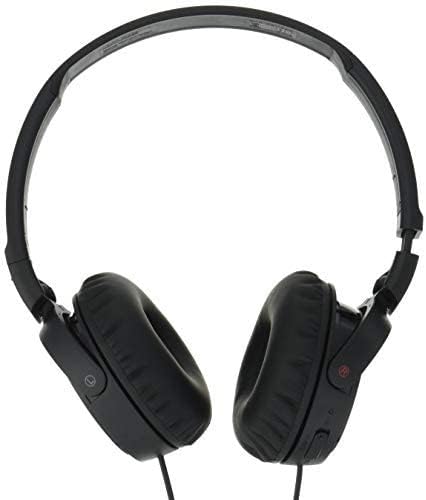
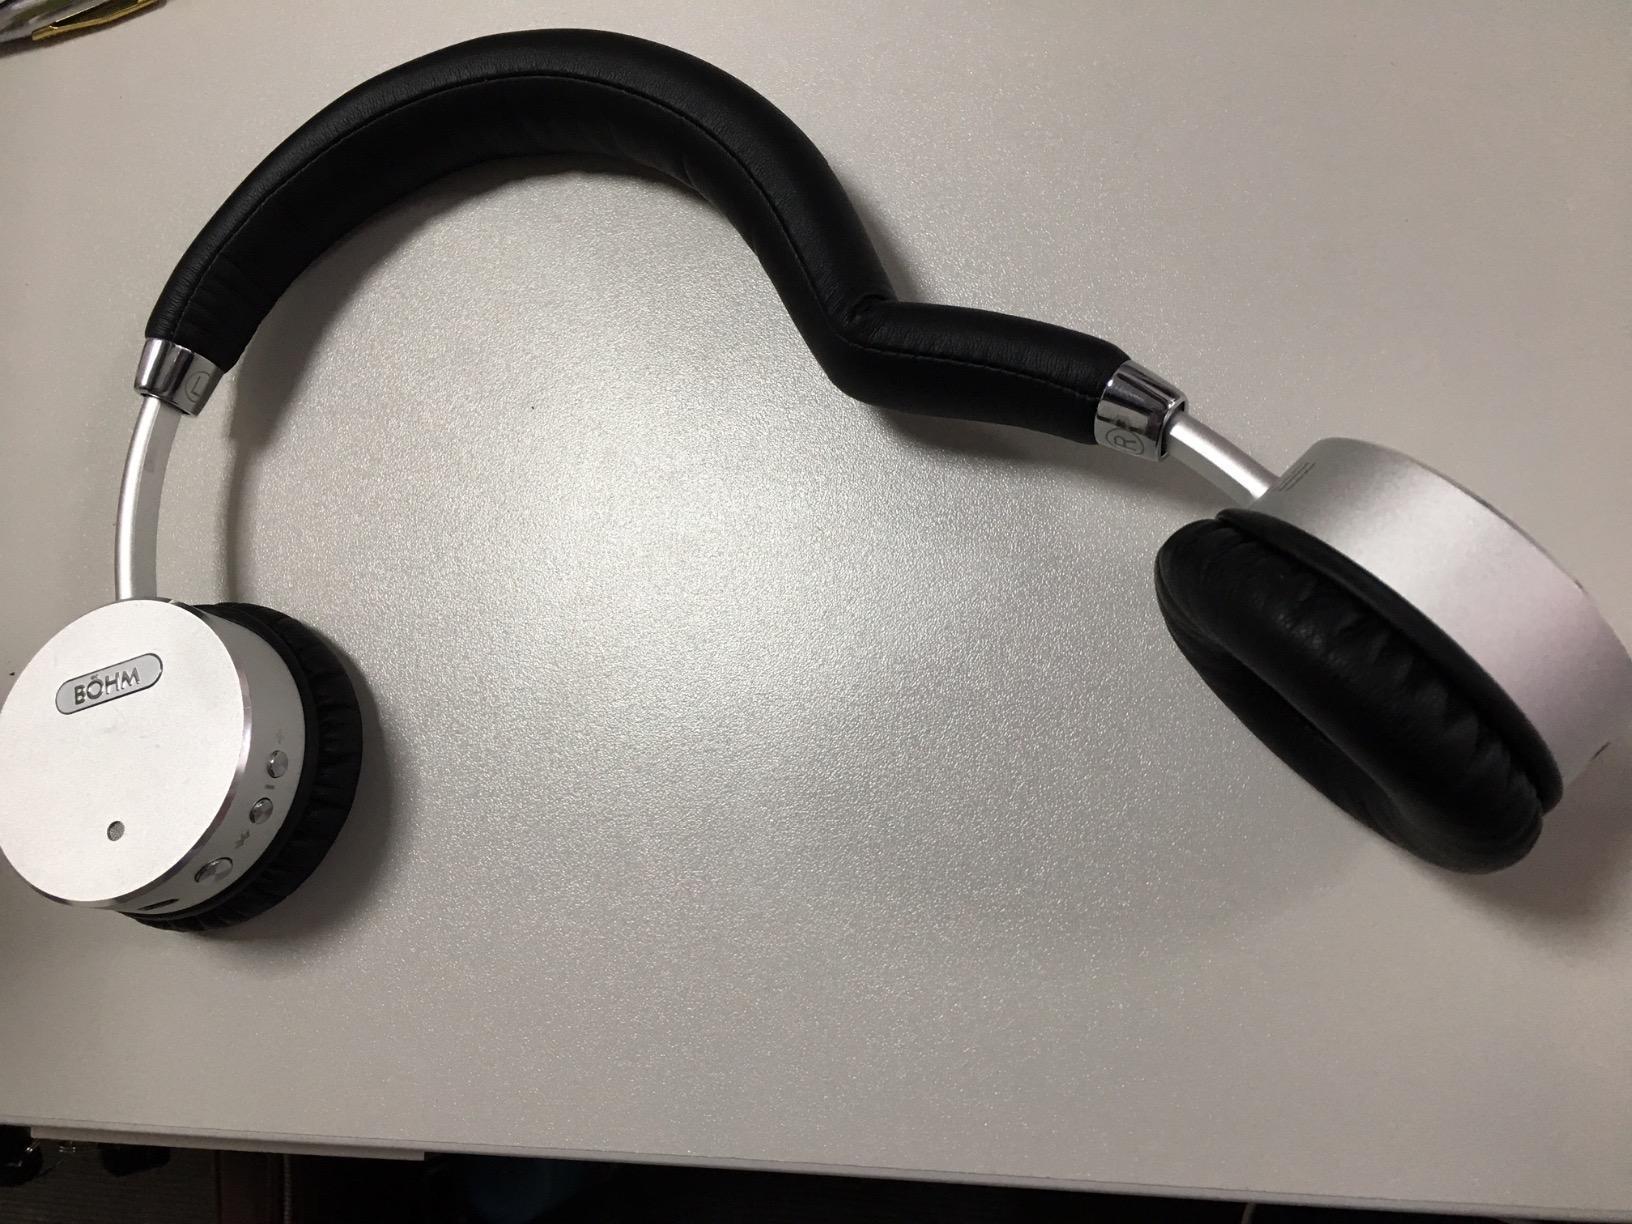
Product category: headphones
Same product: no